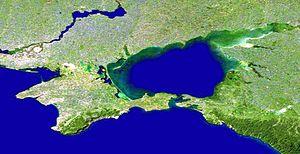
La viticulture en Russie est concentrée dans le Caucase du Nord et dans la péninsule de Crimée où sont réunies les conditions naturelles les plus favorables. La vigne est cultivée dans le kraï de Krasnodar, le kraï de Stavropol et l'oblast de Rostov ainsi que dans la république semi-autonome du Daghestan et en Crimée.